Halls of Undermountain

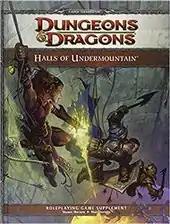

Halls of Undermountain is an adventure for the 4th edition of the "Dungeons & Dragons" role-playing game.